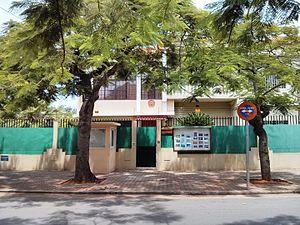
Voici les représentations diplomatiques du Viêt Nam à l'étranger, hormis les consulats honoraires: